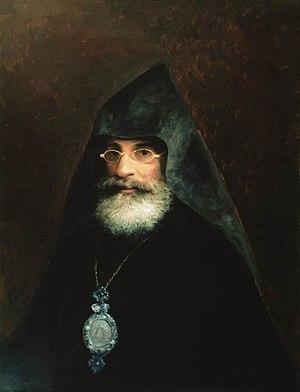
Gabriel Aïvazovski, né Alexandre Aïvazian le 22 mai 1812 à Théodosie et mort le 20 avril 1879 ou 1880 à Tbilissi, est un évêque et homme de lettres arménien.